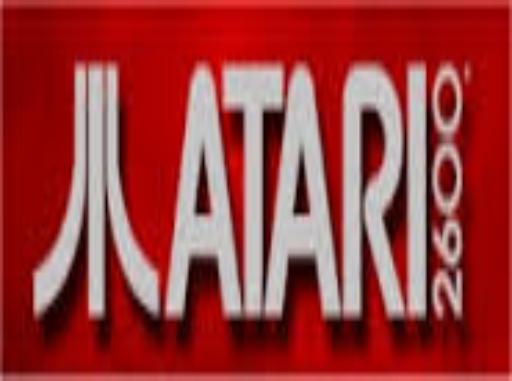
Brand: atari 2600-1
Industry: Clothes